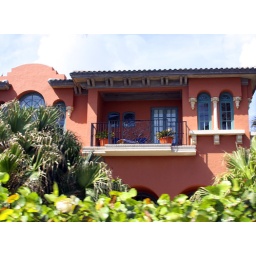
A beautiful house with a wonderful balcony in Lake Worth, Florida on A1A.